I Cavalry Corps (Grande Armée)

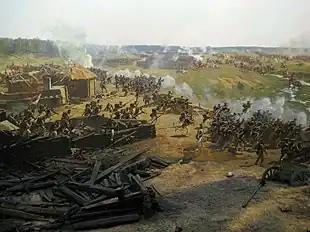
Battle of Borodino panorama

The I Cavalry Corps of the "Grande Armée" was a French military unit that existed during the Napoleonic Wars.